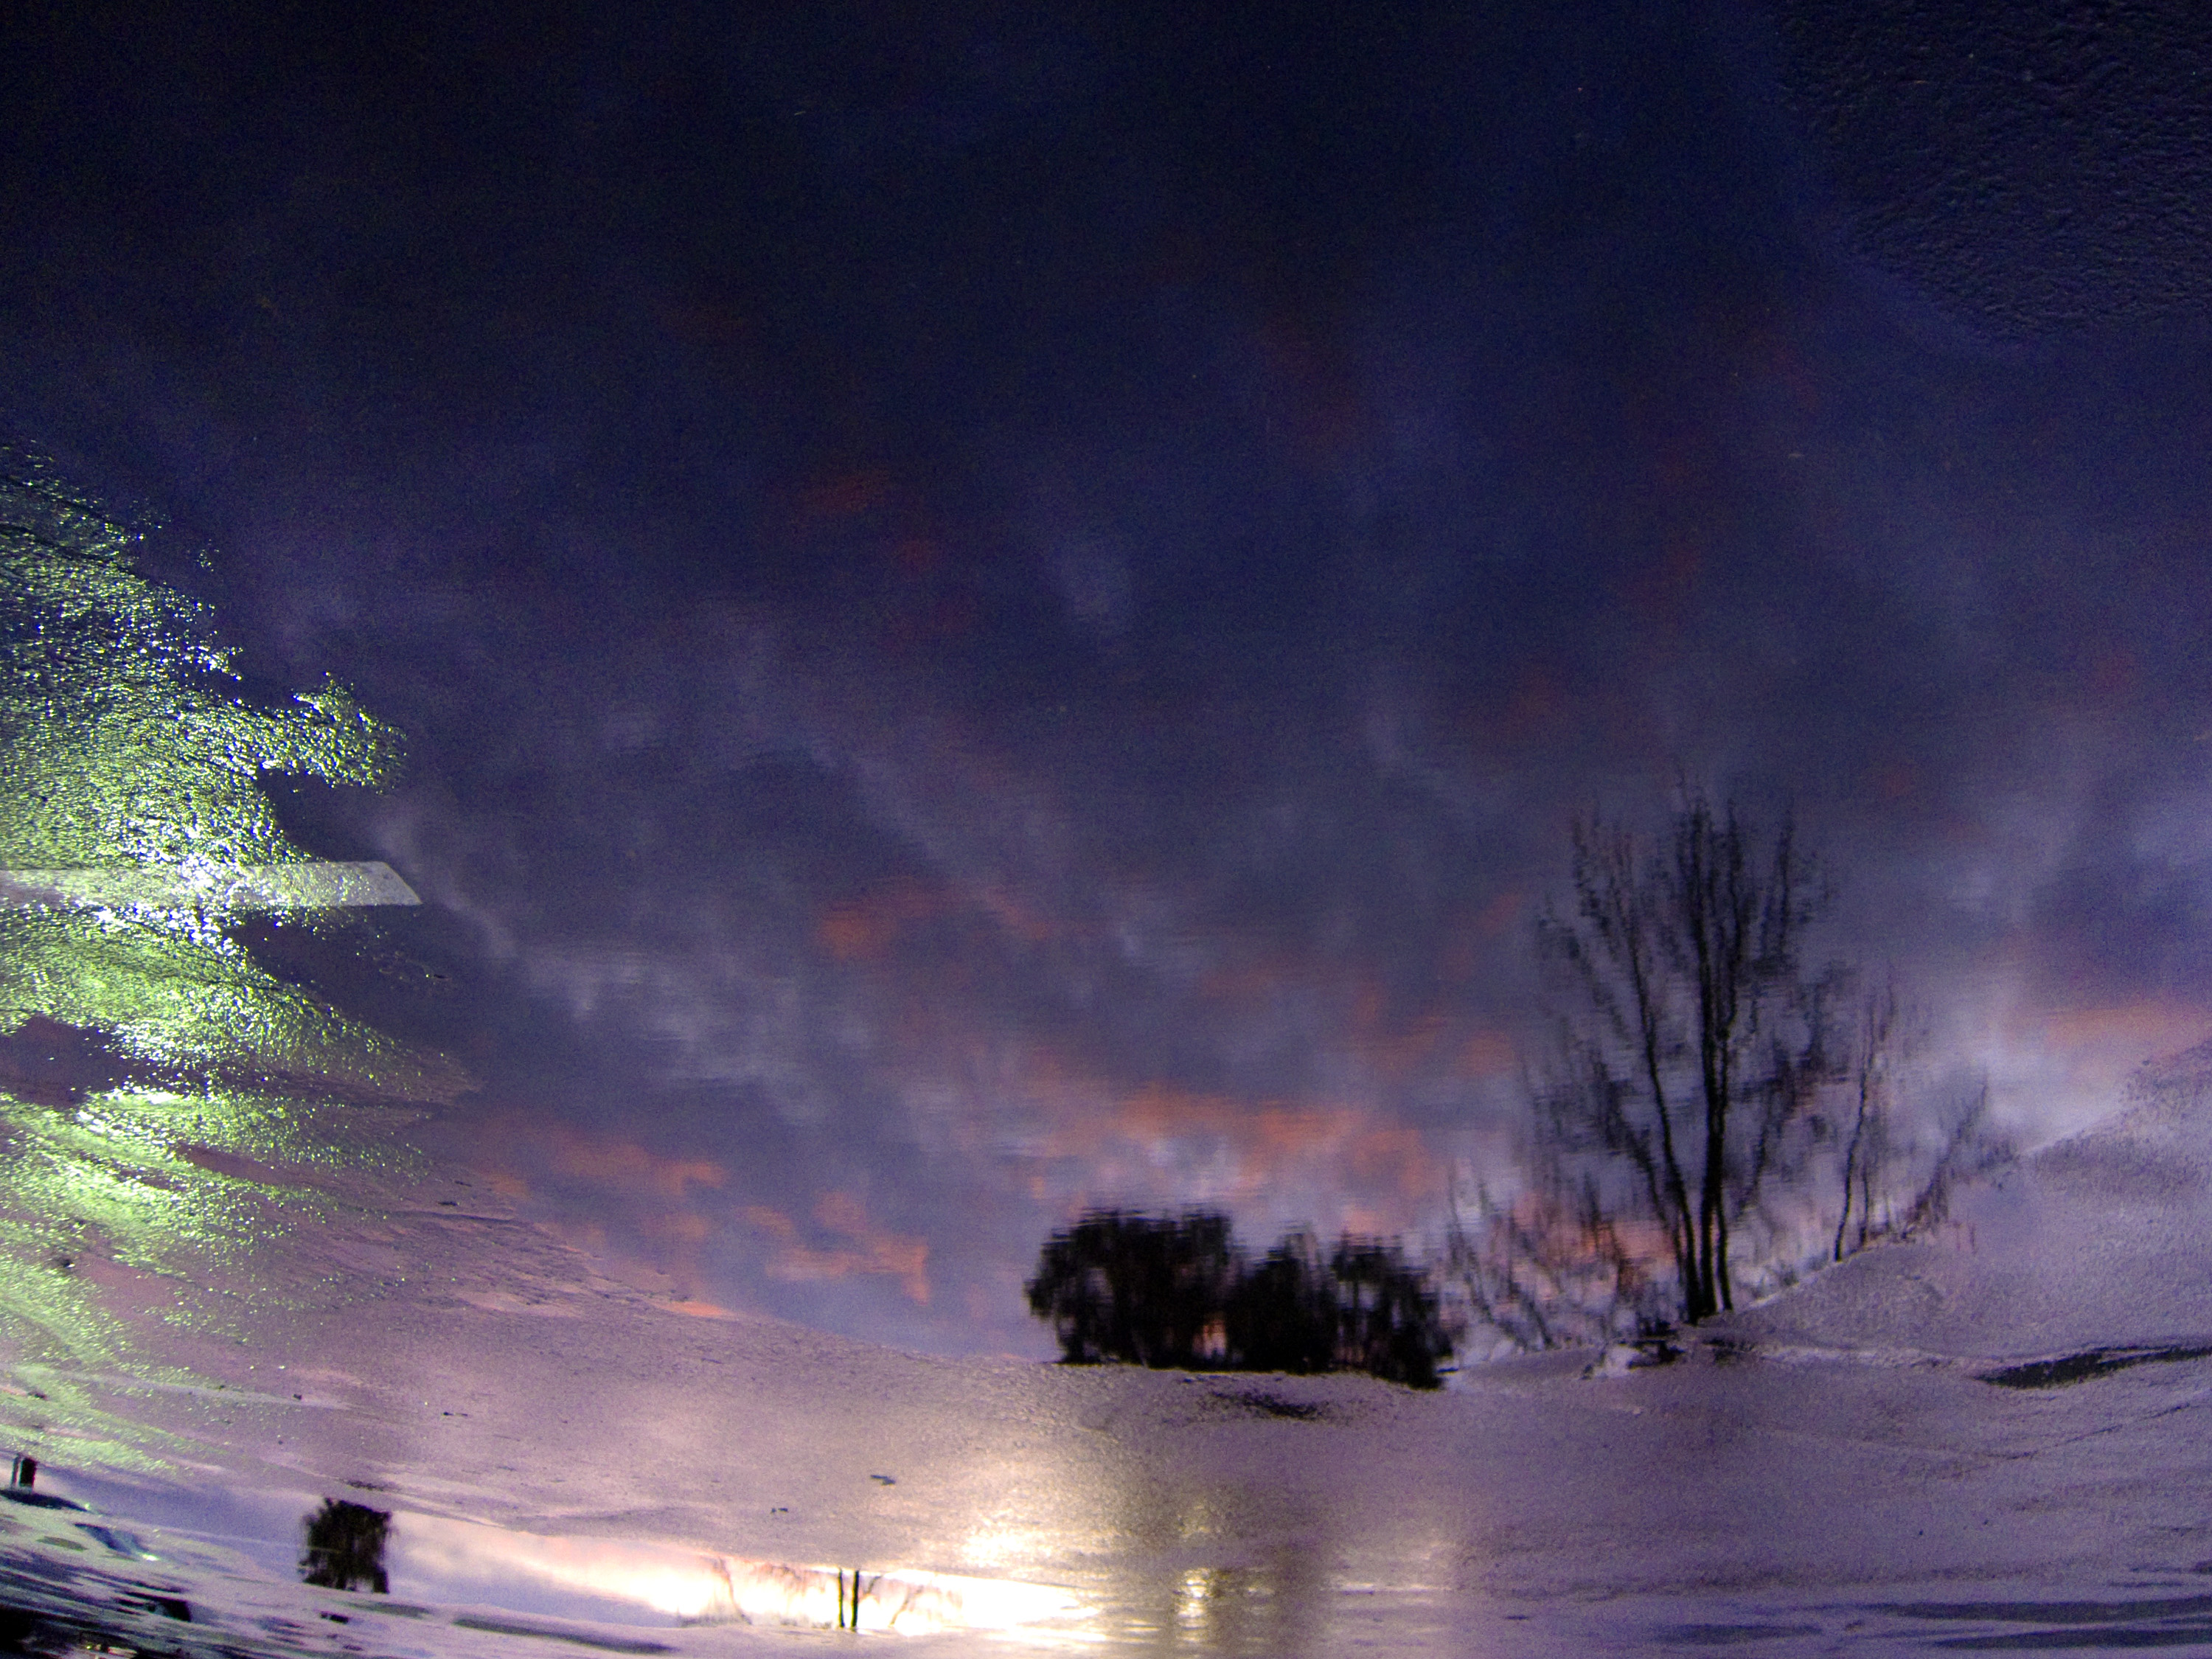
snow, light, cloud, sky, sunrise, sunset, night, sunlight, morning, dawn, atmosphere, dusk, evening, reflection, weather, darkness, aurora, moonlight, sacramento, astronomical object